Dick Costolo

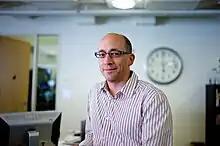
D. Costolo, 2010

Richard William Costolo (born September 10, 1963) is an American businessman. He was the CEO of Twitter, Inc. from 2010 to 2015; he also served as the COO before becoming CEO.